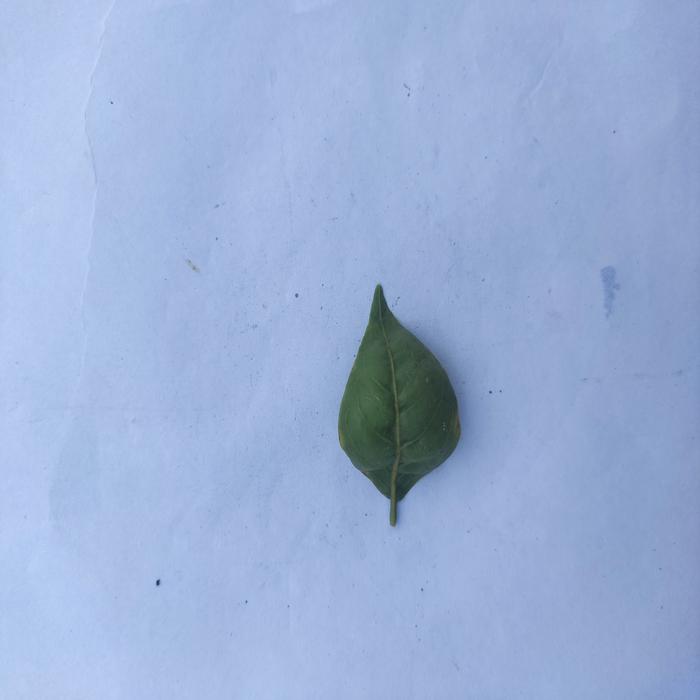
Crop: Aegle Marmelos
Leaf condition: Leaf_Curl